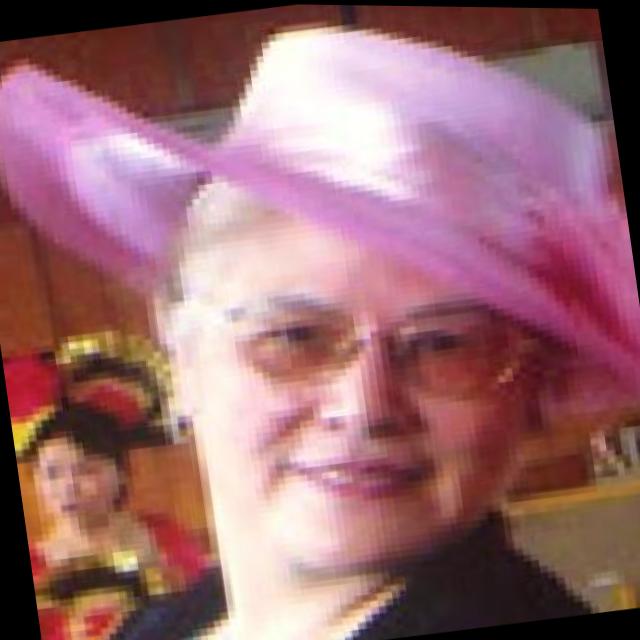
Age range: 65+